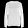
Label: Shirt